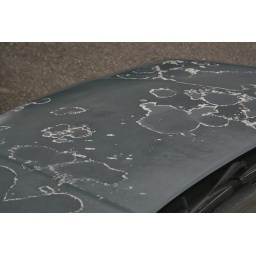
Early attempt by Volvo at clear over base metallic paintwork.